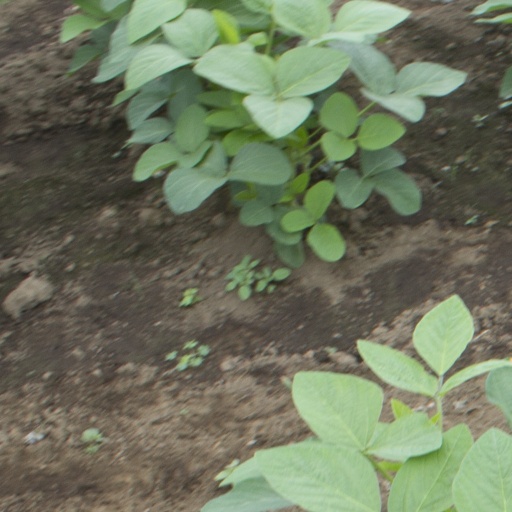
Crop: soybean